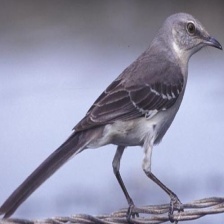
Species: NORTHERN MOCKINGBIRD
Scientific name: MIMUS POLYGLOTTOS